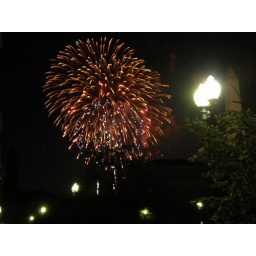
The show started before we got to the monument so we pulled over to the side of the road and enjoyed the show.